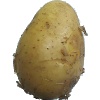
Label: white_potato